George Vivian (artist)

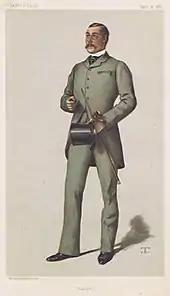
Ralph Vivian, 21 April 1883 Vanity Fair caricature by 'T' (Théobald Chartran (1849-1907))

The old Manor became a noted example of Jacobean architecture, documented in some of its details by Richardson's 1837 book on the period. The architect Alexander Roos came to know Vivian by the early 1840s.